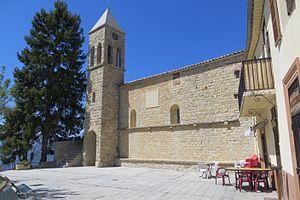
Village d'Ascros (Alpes-Maritimes)
Ascros [askʁos] est une commune française située dans le département des Alpes-Maritimes en région Provence-Alpes-Côte d'Azur. Ses habitants sont appelés les Ascrossois.